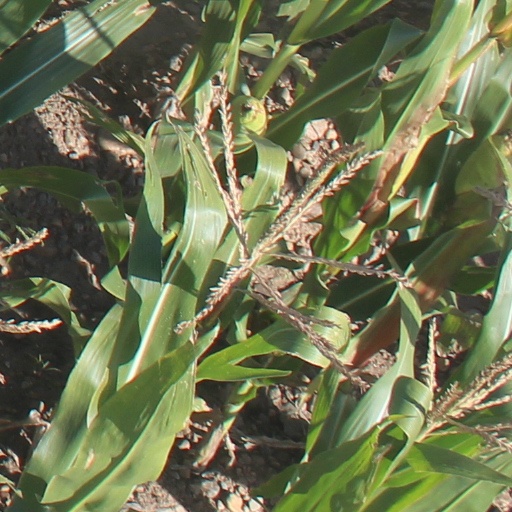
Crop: maize; corn